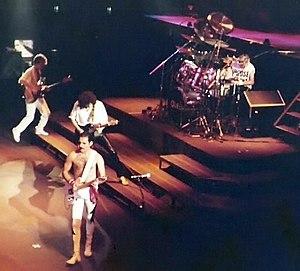
Le glam rock, aussi appelé glitter rock, est un genre de rock qui s'est développé au Royaume-Uni dans les années 1971-1975, et a perduré jusque dans les années 1980. Par certains aspects, il est précurseur du mouvement punk, qui est apparu en 1977. À l'origine, le glam rock est considéré comme un mouvement purement britannique, avec pour principaux représentants T. Rex, David Bowie, Gary Glitter et Roxy Music mais certains musiciens américains comme les New York Dolls et Lou Reed ont aussi fait une incursion dans ce style.
In
Le Works Tour était l'avant-dernière tournée du groupe anglais Queen avec leur chanteur Freddie Mercury, et se tint sur deux années, entre 1984 et 1985, pour 48 concerts donnés au total. Il s'agit d'une des plus grandes tournées du groupe, qui vit Queen se produire durant le fameux festival Rock In Rio en 1985, mais également le retour du groupe en Australie après neuf ans d'absence.